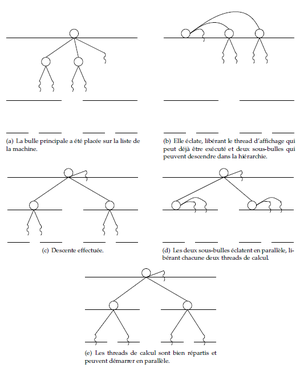
Schéma explicatif de BubbleSched
L'ordonnancement multicœur soucieux des caches et équilibrage de charge est un problème important dans la conception des systèmes d'exploitation destinés à gérer des microprocesseurs multi-cœurs. L'évolution des matériels depuis des microprocesseurs uniques vers des architectures pouvant exécuter simultanément plusieurs logiciels permet d'améliorer les performances d'exécution des programmes en parallélisant leur exécution.